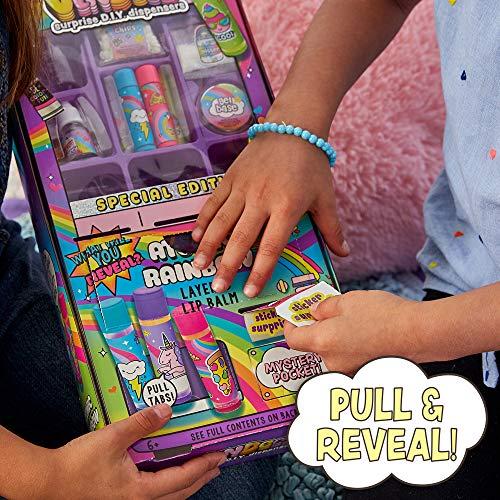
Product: Vendees Atomic Rainbow Lip Balm by Horizon Group USA, Mix & Create Your Own Shimmery, Flavorful, Layered Lip Balm. Use Your Surprise DIY Dispenser to Revel Surprises & More. Multicolored
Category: Beauty & Personal Care | Skin Care | Lip Care | Balms & Moisturizers
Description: Explore your creativity: create colorful and shimmery lip balm all your own that expresses your personal style and creativity.
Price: $18.72
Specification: ProductDimensions:7x2.5x14inches|ItemWeight:12ounces|ShippingWeight:12ounces(Viewshippingratesandpolicies)|ASIN:B07V7RFYSH|Itemmodelnumber:94713|Manufacturerrecommendedage:6yearsandup